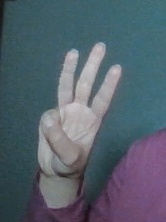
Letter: thaa